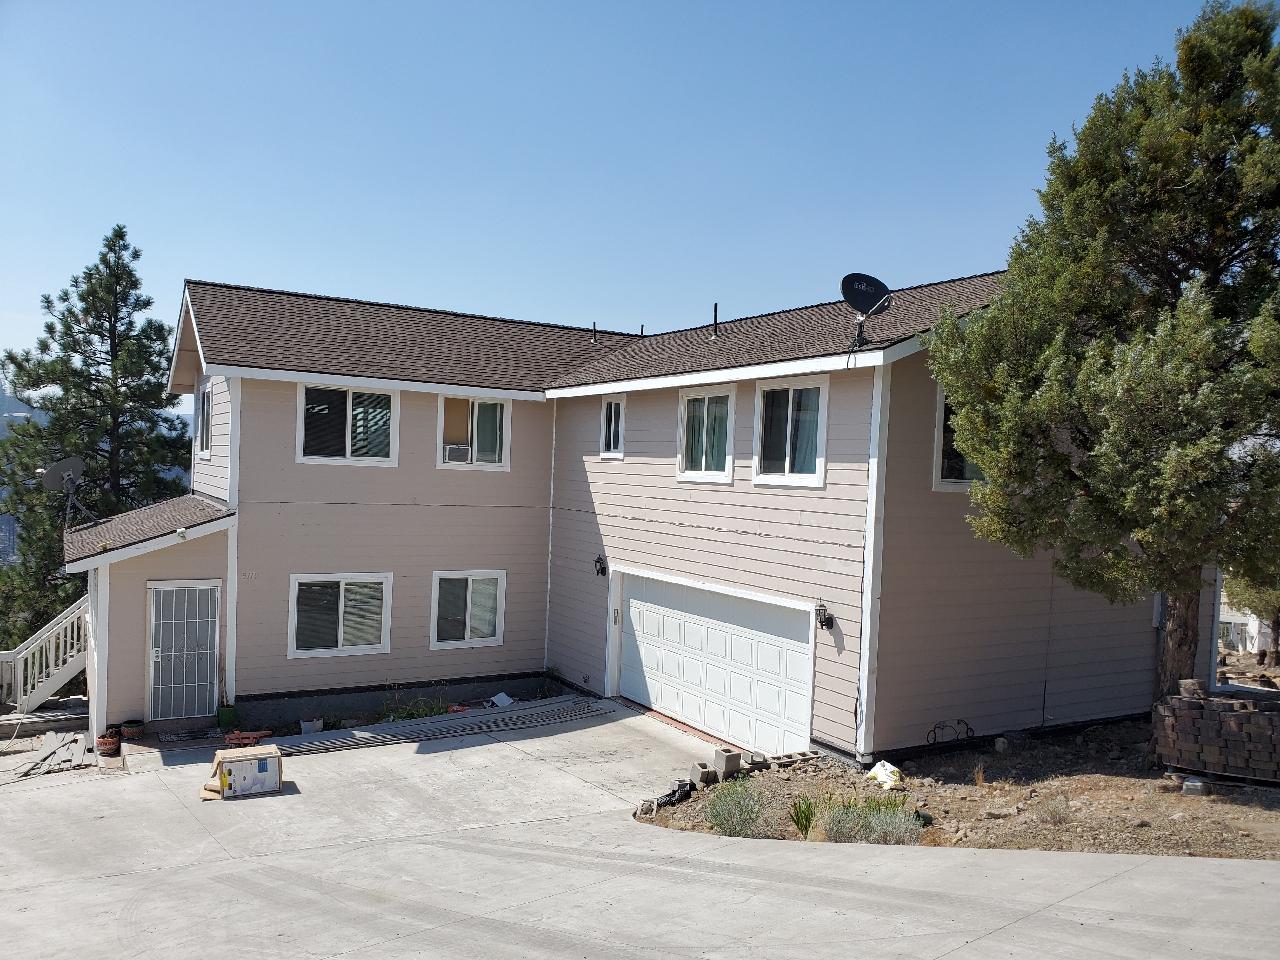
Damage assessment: no_damage